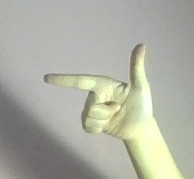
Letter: yaa